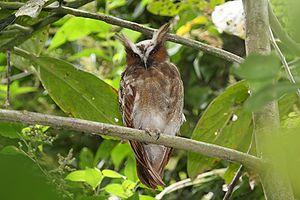
Le Duc à aigrettes est une espèce de rapaces nocturnes appartenant à la famille des Strigidae. C'est la seule espèce du genre Lophostrix.